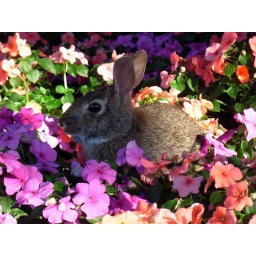
Sometimes life is just a greetings card. This lucky rabbit was in the flower beds at Epcot.